Austria–Germany relations

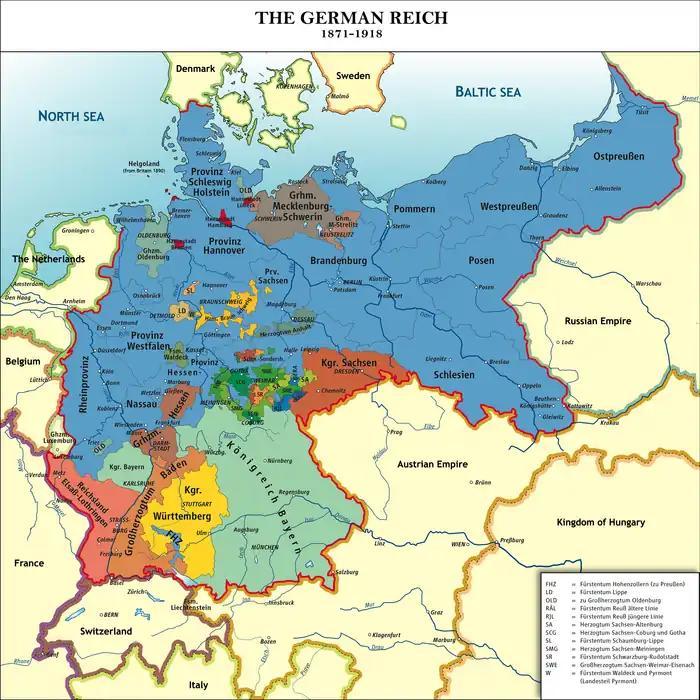
The German Empire without Austria

At various times, throughout the Middle and Early-modern Ages, the Holy Roman Empire (HRE) encompassed the bulk of present territories of Germany, Austria, Bohemia (Czech Republic), Slovenia, northern Italy and western Poland. The House of Habsburg became the ruling family of the Empire in 1440; the family would remain so until the dissolution of the Empire in 1806.